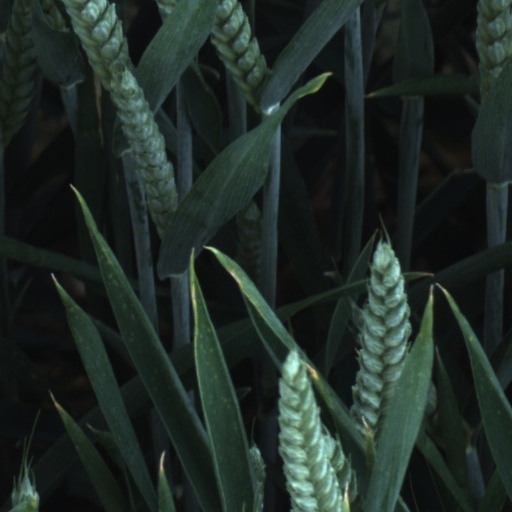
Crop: wheat